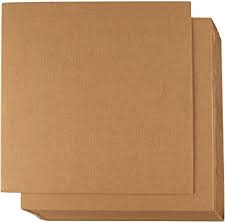
Label: cardboard